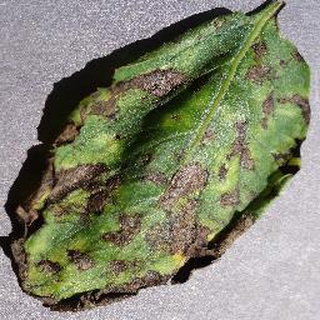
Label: potato_early_blight